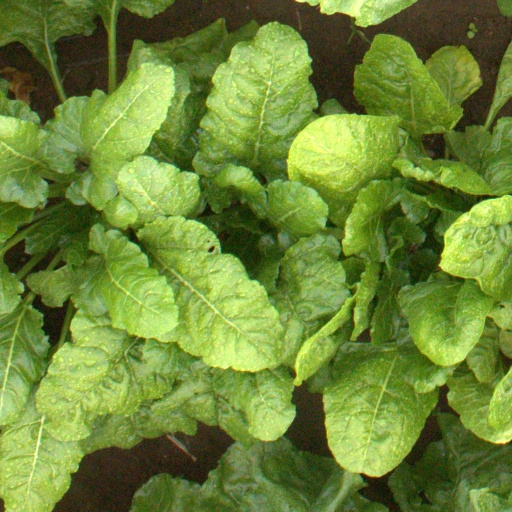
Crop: sugar beet